Doros profuges

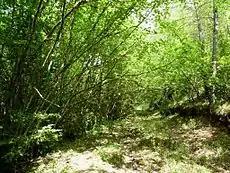
"Corylus" habitat in Spain

Occurs particularly in woodlands, on rotten tree-trunks, and on trunks from which sap is flowing. The habitat is Oak and Ash woodland and Hazel scrub, unimproved pastures invaded by scrub (including "Rubus" and Yew). Arboreal and elusive. In open situations, adults fly along the edge of scrub, often around "Rubus fruticosus" thickets, on which they settle. Flowers visited include umbellifers, ox-eye daisy, dropwort, "Rubus".